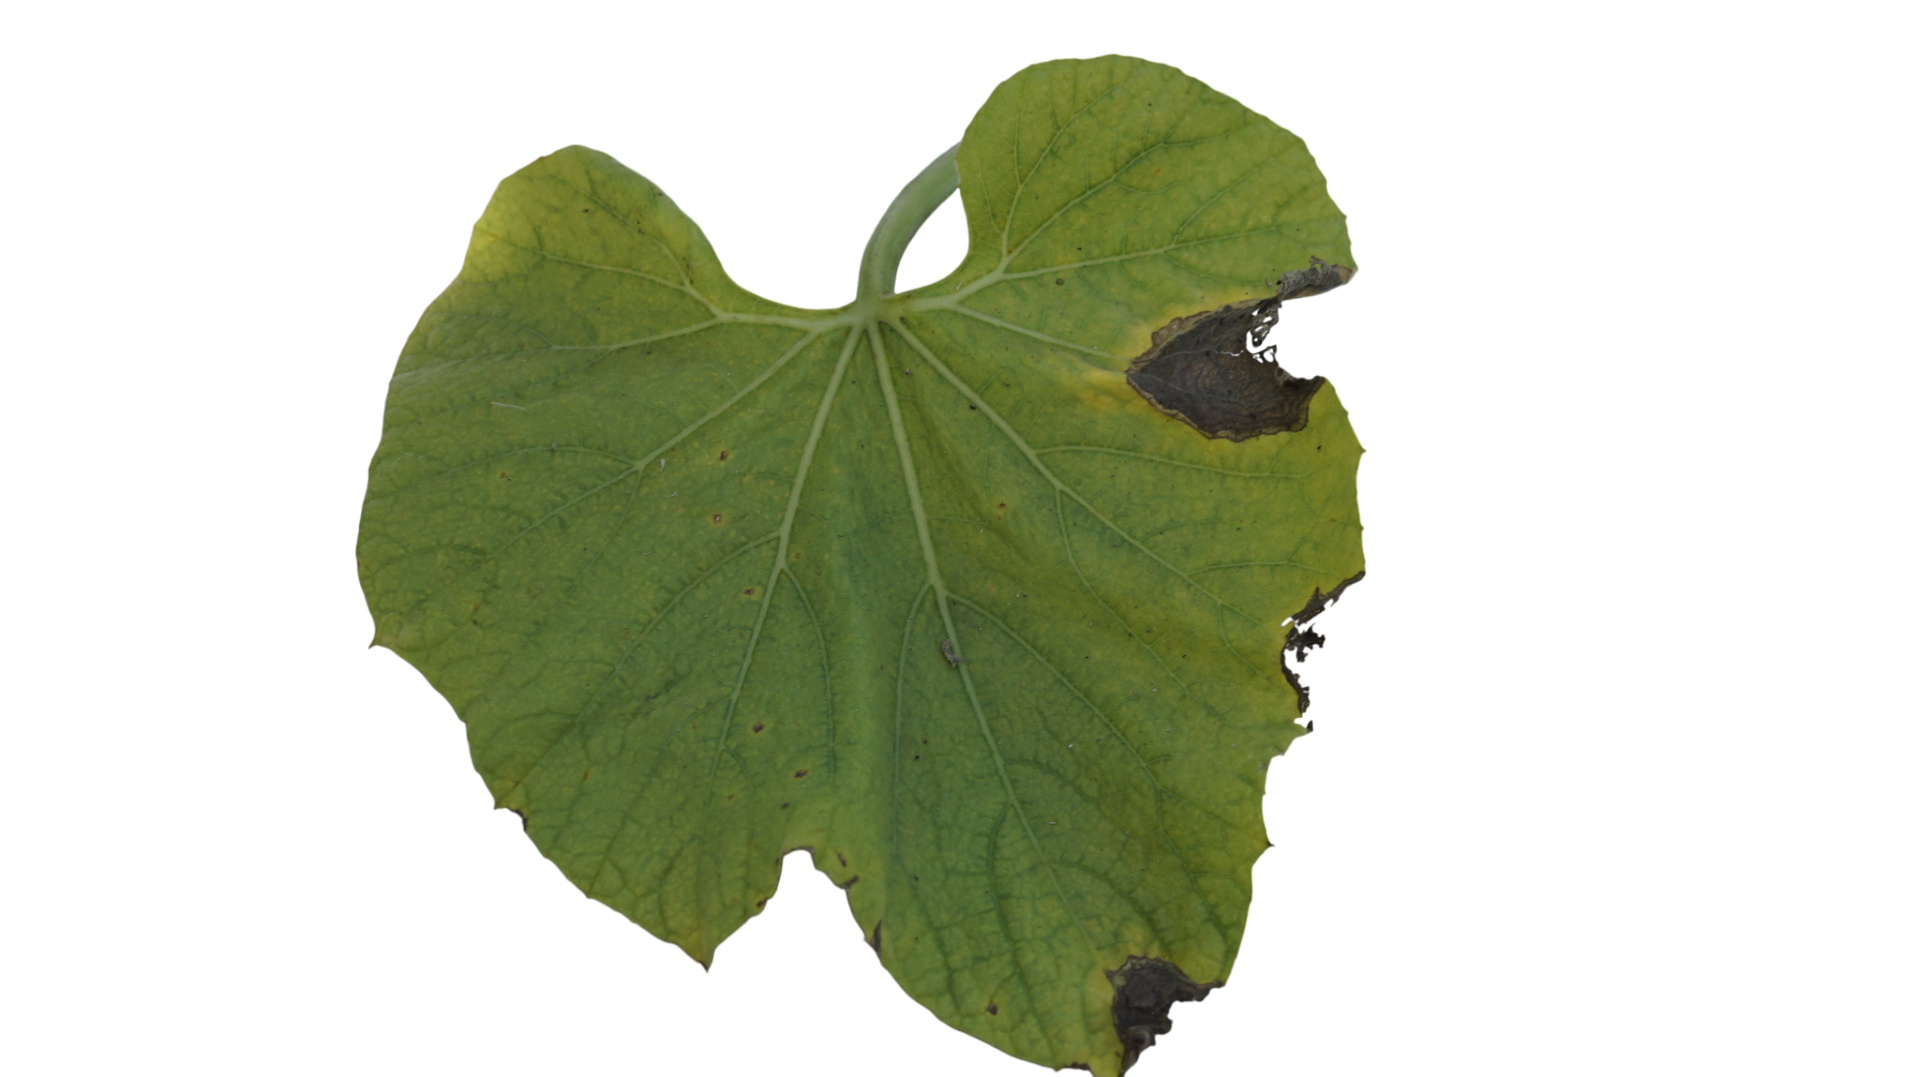
Crop: Bottle Gourd
Label: Anthracnose